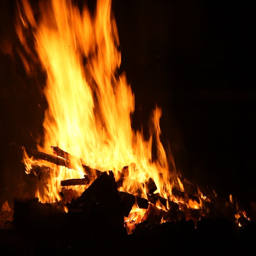
bonfire burning on the road in the dark night